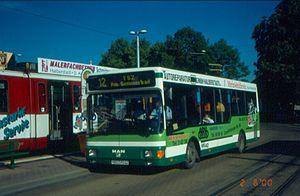
Le MAN NM 152(2) est un midibus construit par MAN et Göppel.